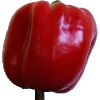
Label: Pepper Red 1